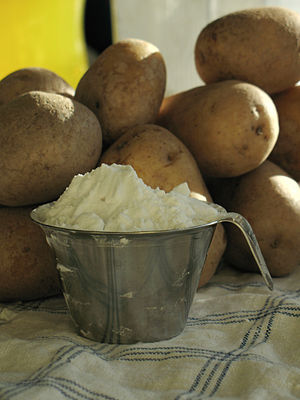
Kartoffelmel
Et bæger med kartoffelmel.
Kartoffelmel er et stivelsesholdigt produkt, der fremstilles af kartofler. Kartoffelmel udvindes af kartoffelcellernes stivelsesholdige hvidkorn. Kartoffelmel binder vand, og er derfor velegnet som fortykningsmiddel og som middel til at hindre klumper i pulverformede fødevarer.